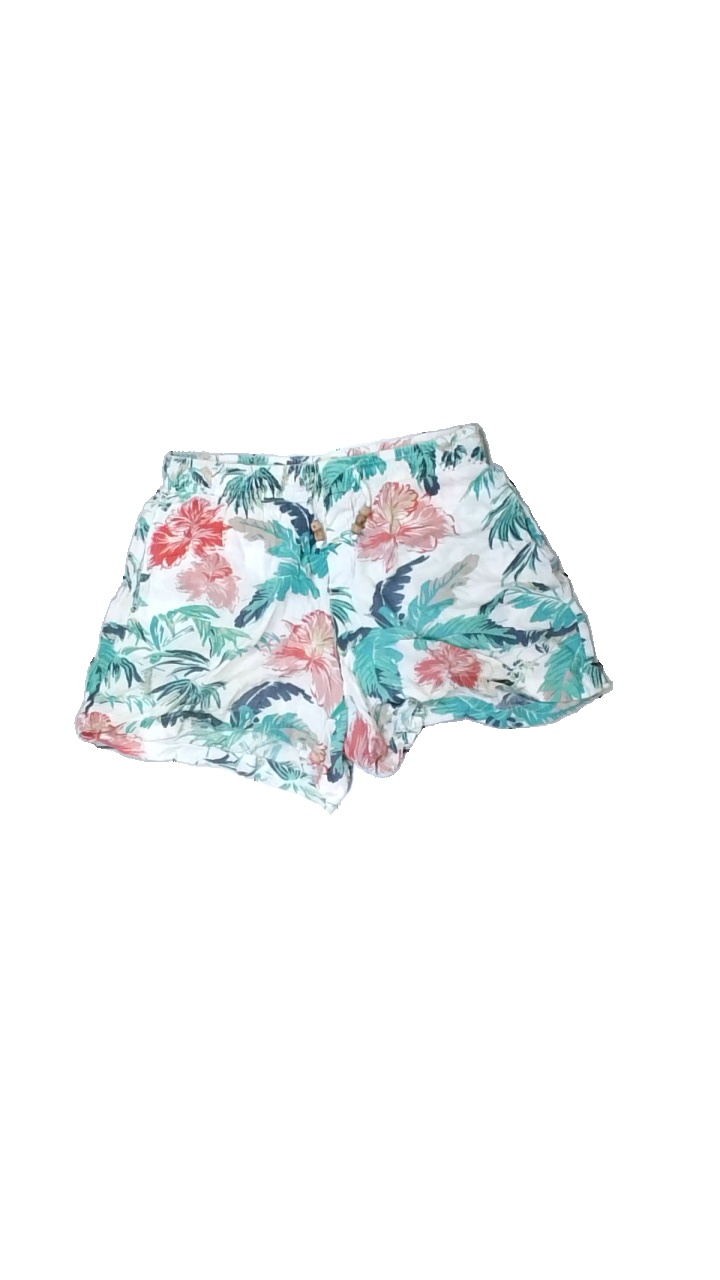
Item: Shorts (Ladies)
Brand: Logg (h&m)
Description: blommiga shorts
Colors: White, Red, Green
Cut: Regular
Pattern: Floral print
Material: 100% viscose
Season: Summer
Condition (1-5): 5
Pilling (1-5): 5
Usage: Reuse
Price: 50-100